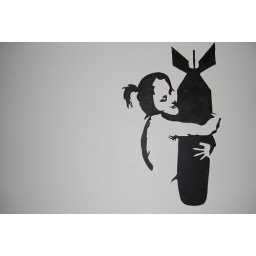
A Banksy work I painted on my bedroom wall in my old apartment. I had to paint over it when I moved.